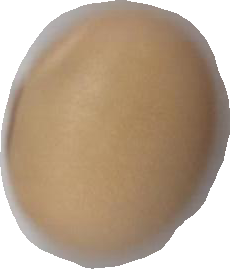
Variety: Anjasmoro